Georgia (country)

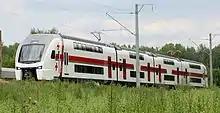
The Georgian Railways represent a vital artery linking the Black Sea and Caspian Sea – the shortest route between Europe and Central Asia.

In the following months, the relations with the European Union worsened and the Georgian Dream party turned from the pro-European social democratic one into the Eurosceptic and socially conservative party. In March 2023 Georgian Dream attempted to adopt the Law on Transparency of Foreign Influence, which requires Non-Governmental Organizations (NGOs) to register as "agents of foreign influence" if they receive more than 20 percent of their funding from abroad. However, the discussions of the bill were termined amidst the protests and the pressure from the US State Department, United Nations and European Union. Nevertheless, the similar bill was reintroduced in April 2024 and adopted in the next month.